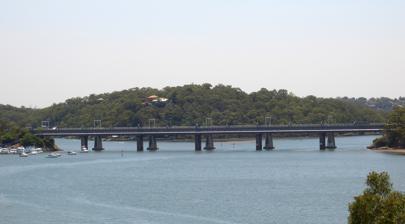
Building: Como railway bridge
Country: Australia
Year built: 1885
This article is about the current railway bridge that carries the Illawarra railway line across the Georges River . For the heritage-listed former railway bridge now converted to pedestrian and cycleway usage, see Old Como railway bridge . Bridge in Como Como railway bridge Coordinates 33°59′43″S 151°04′13″E / 33.9952°S 151.0703°E / -33.9952; 151.0703 ( original ) Carries Illawarra railway line Crosses Georges River Locale Como Characteristics Design Lattice truss bridge Total length 954 feet (291 m) Longest span 158 feet (48 m) No. of spans 6 Piers in water 5 Clearance below 35 feet (11 m) History Architect John Whitton Opened 25 December 1885 Closed 26 November 1972 Statistics Daily traffic rail Location Bridge in Como Como railway bridge Original bridge in the foreground in December 2006 Coordinates 33°59′43″S 151°04′14″E / 33.9952°S 151.0706°E / -33.9952; 151.0706 ( second ) Carries Illawarra railway line Crosses Georges River Locale Como Preceded by Como Railway Bridge History Opening 27 November 1972 Replaces original single track bridge Location The Como railway bridge carries the Illawarra railway line across the Georges River between the Sydney suburbs of Oatley and Como . First bridge Main article: Old Como railway bridge The original Como Railway Bridge opened on 25 December, 1885, as part of the extension of the Illawarra railway line from Hurstville to Sutherland . It was a single track lattice truss bridge designed by John Whitton , the Chief Engineer of the New South Wales Government Railways . In 1890 the northern part of the Illawarra Line was duplicated, and the southern part towards Sutherland in 1891. This involved merging the two lines using points to a single line. In 1894 the tracks across the bridge were altered into a single gauntlet track on the bridge, which enabled trains to cross in either direction without points . Between 1935 and 1942, the Metropolitan Water Sewerage & Drainage Board built two 24 in (61 cm) diameter pipelines to pump water from the recently completed Woronora Dam to the reservoir at Penshurst . The pipeline was supported on new steel outriggers cantilevered from the main girders. After the construction of the second bridge the ownership of the old bridge was transferred from the Railways Dept to Sydney Water . This bridge was listed on the New South Wales State Heritage Register on 15 November 2002. Second bridge To relieve the bottleneck, in 1969, the New South Wales Government commissioned John Holland & Co to build a new double track reinforced concrete bridge immediately to the west. It opened on 27 November 1972. The original bridge reopened as a cycleway on 15 December 1985. This bridge has been the subject of a State Rail Authority Heritage study, however is not listed on the NSW State Heritage Register. On 28 January 1985, the rear car of a commuter train derailed on that bridge. See also Railways portal Transport portal Engineering portal List of railway bridges in New South Wales References